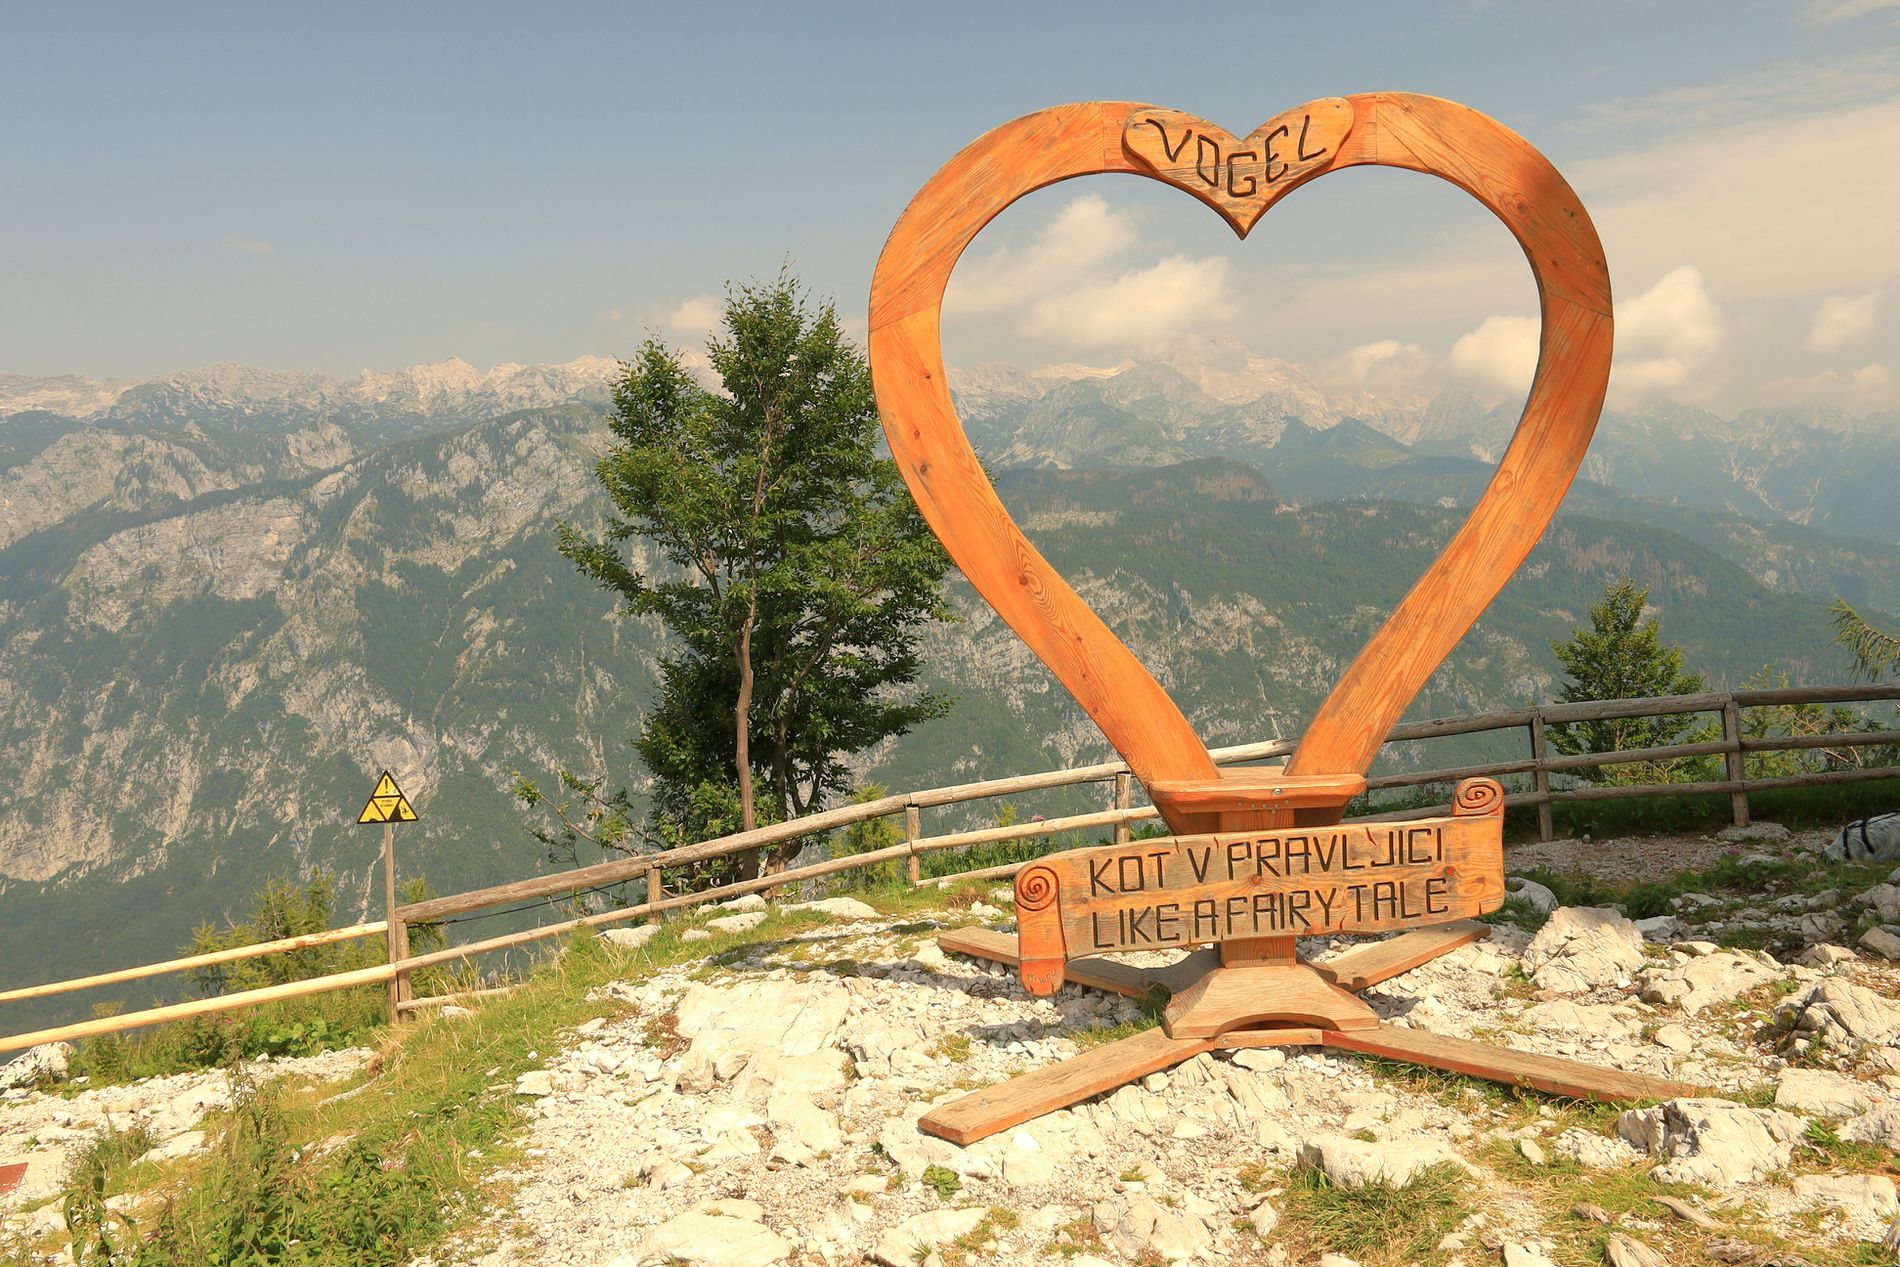
Mountain View.
This landscape of a mountain view features a heart-shaped frame standing on a grassy, rocky cliff. In the background, there are some trees and a mountain range under a partly cloudy sky.
This eye-level angle shot captures a captivating landscape of a mountain view. The earthy colors and cool blues create a calm, soothing palette. The fence and heart-shaped wooden frame evoke feelings of peace and love for nature.
Labels: Plant, Tree, Rock, Nature, Outdoors, Scenery, Symbol, Mountain, Mountain Range, Peak, Landscape, Wood, Conifer, Cross, Wilderness, Vegetation, Sign, Valley, Grass, Fir, Sky, Path, Architecture, Building, Shelter, Heart-Shaped Frame, Fence, Grassy and Gocky Ground, Cliff, Heart-Shaped
Camera: Canon Canon EOS RP
Lens: 17.0 - 50.0 mm, Canon EF-S 17-55mm f/2.8 IS USM
Aperture: F10
Exposure: 1/60 sec
ISO: 100
Focal length: 18.0 mm